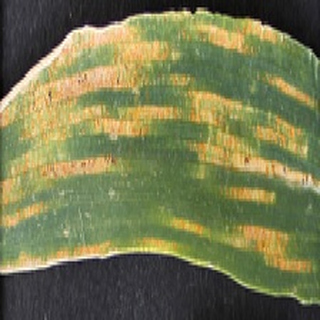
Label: wheat_yellow_rust